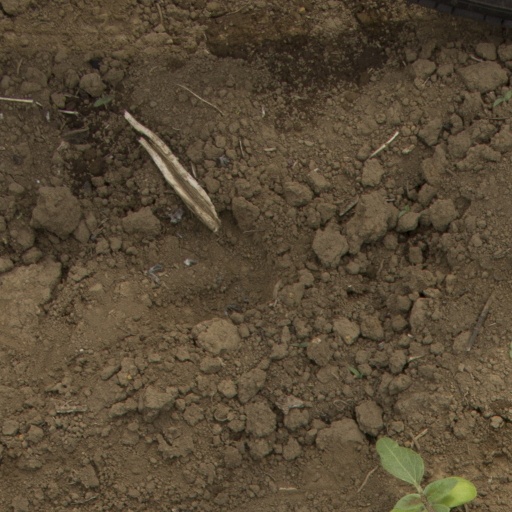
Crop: Jerusalem artichoke